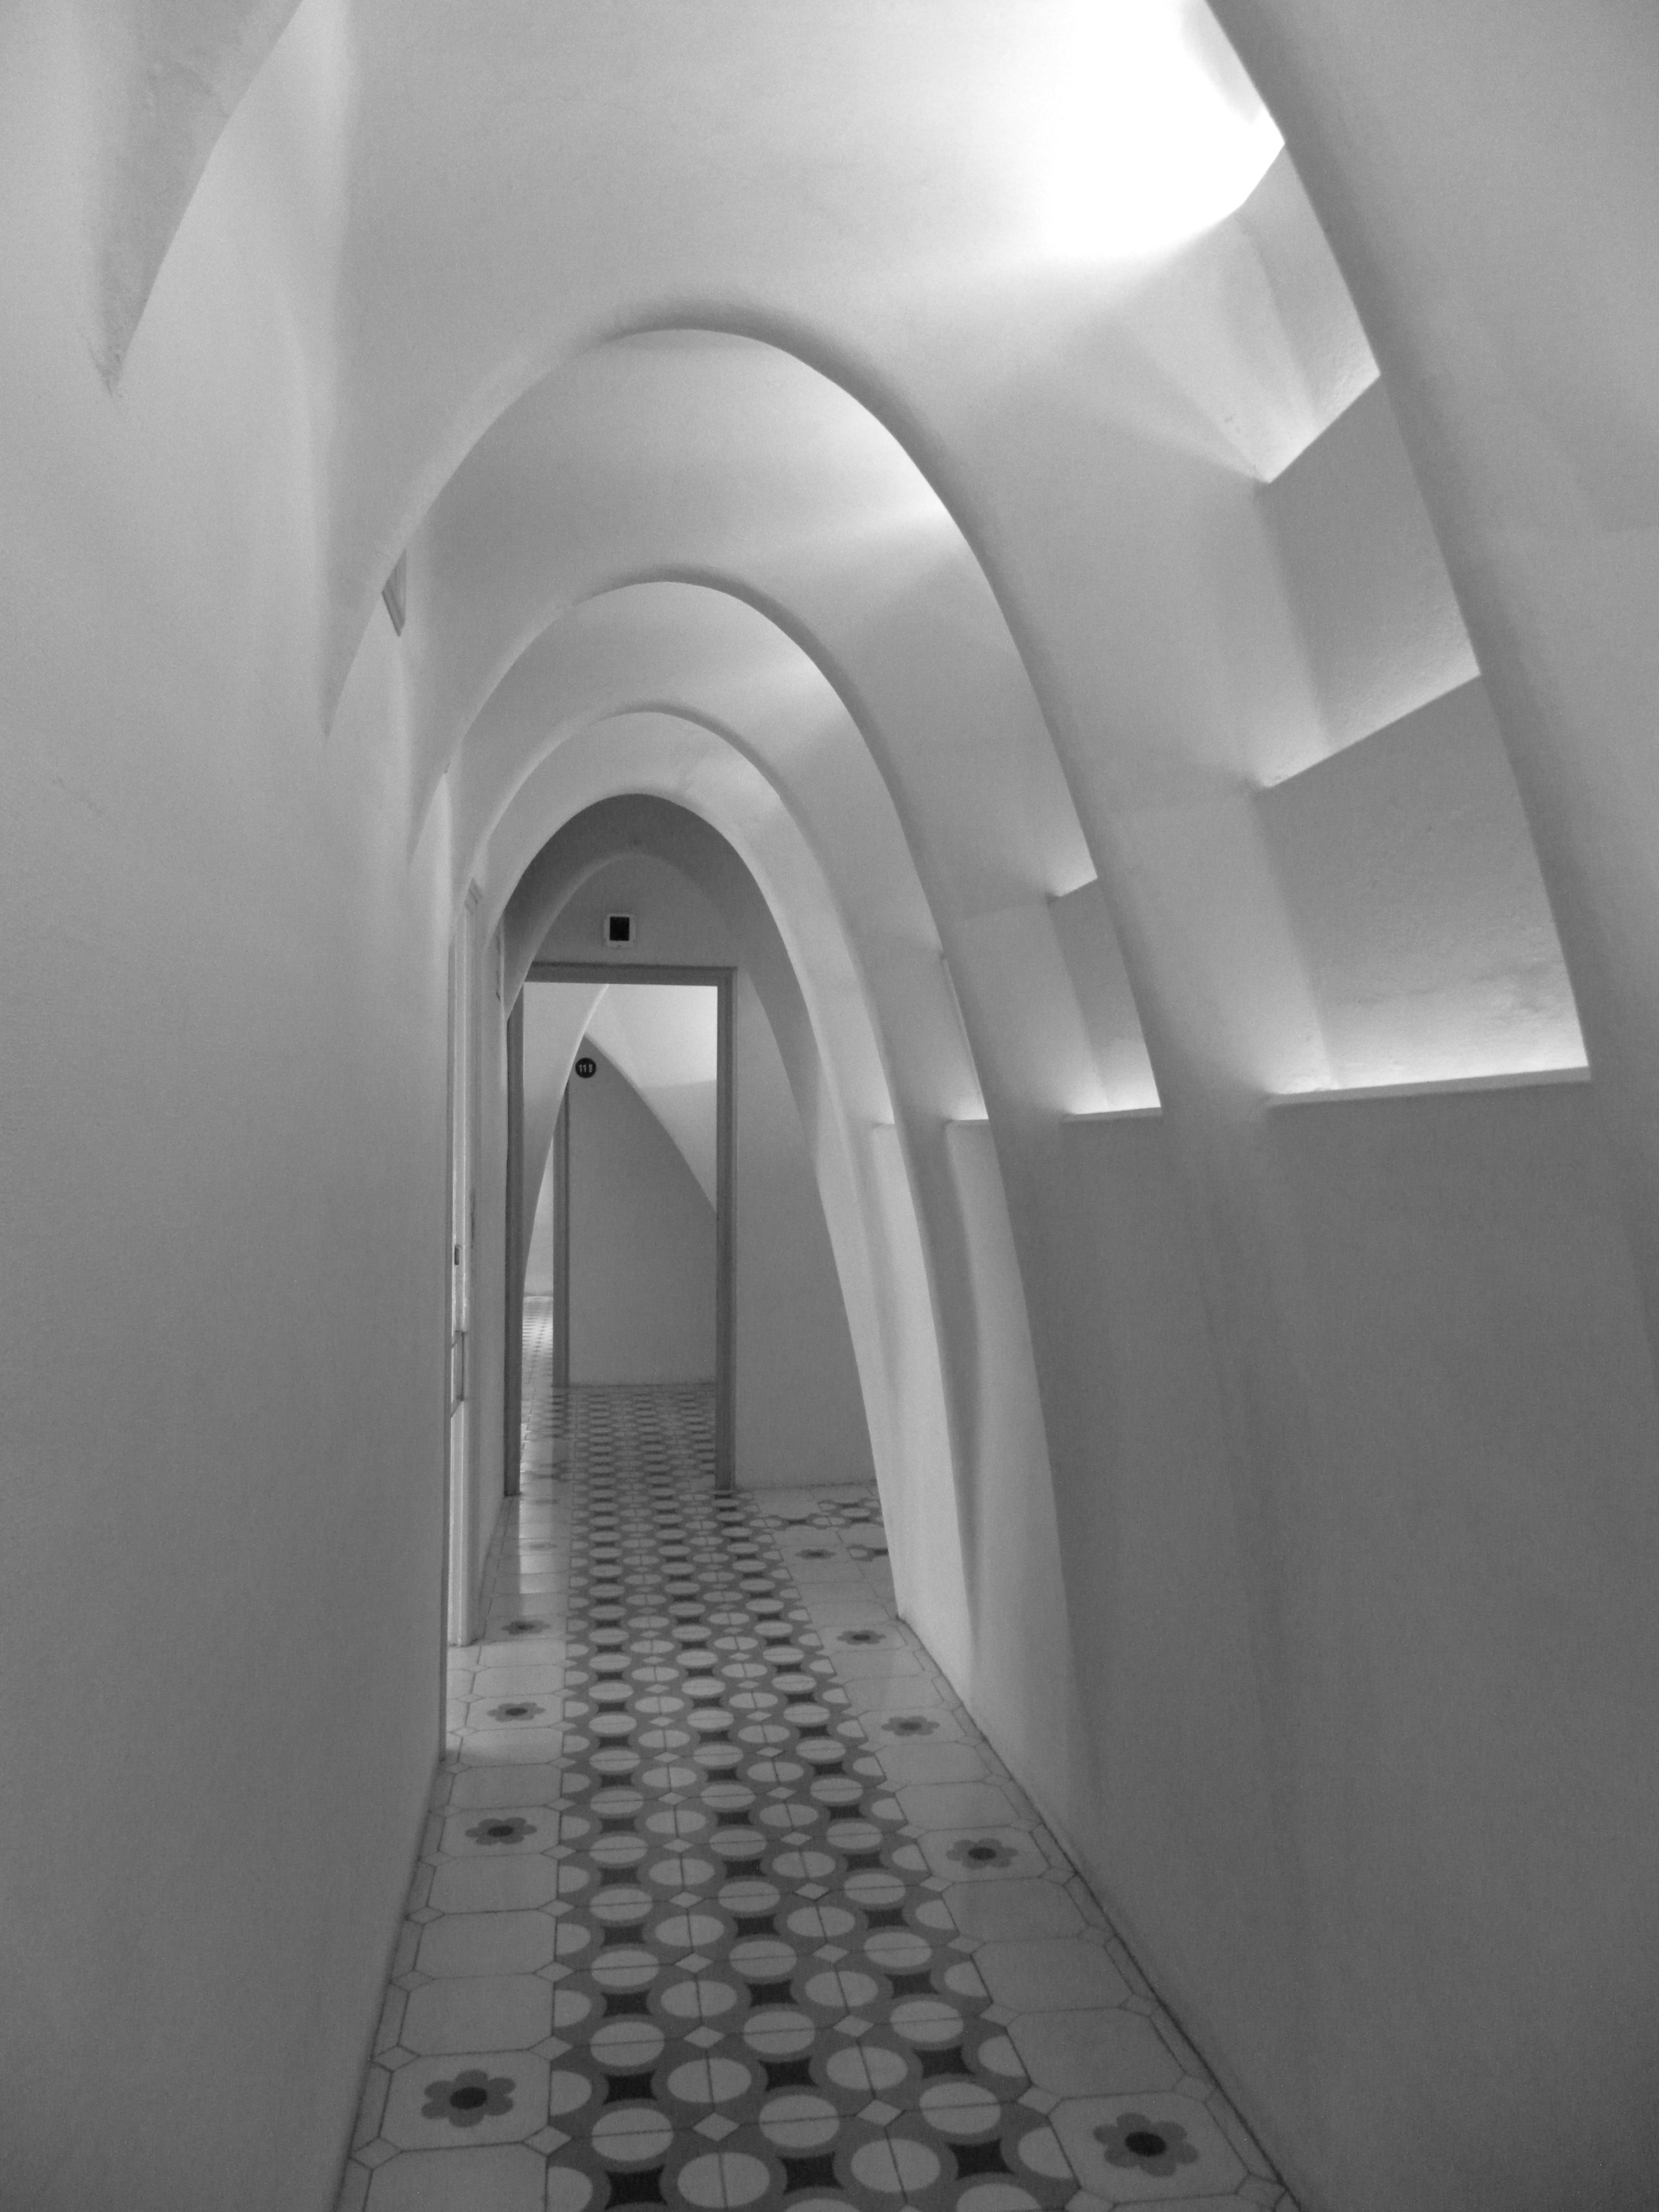
light, black and white, architecture, white, europe, arch, line, monochrome, barcelona, spain, stairs, symmetry, hallway, catalonia, shape, daylighting, monochrome photography, battlo house